Jay Hambidge

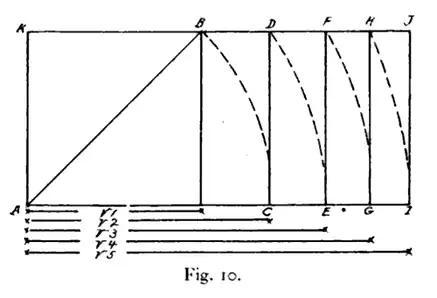
Root Rectangles to Generate diagonals for Dynamic Symmetry

The application and psychology of Dynamic Symmetry in such a fast and modern medium such as photography, in particular Digital Photography, is challenging but not impossible. The Rule of Thirds has been the composition of choice for a majority of new and experienced photographers alike. Although this method is effective, Dynamic Symmetry can be applied to compositions to create a level of in depth creativity and control over the image. According to Bob Holmes, a photographer from National Geographic, a photographer must "be responsible for everything in the frame". Using diagonals to align subjects and the reciprocal diagonals associated to the size of the frame, one would be able to create a highly intricate work of fine art. For example, the portrait photographer Annie Leibovitz used this method to create an image, among many others, for Vanity Fair Magazine. The image correctly posed each of the models to intersect the subject with a corresponding diagonal to draw the viewer to the main idea of the photograph.